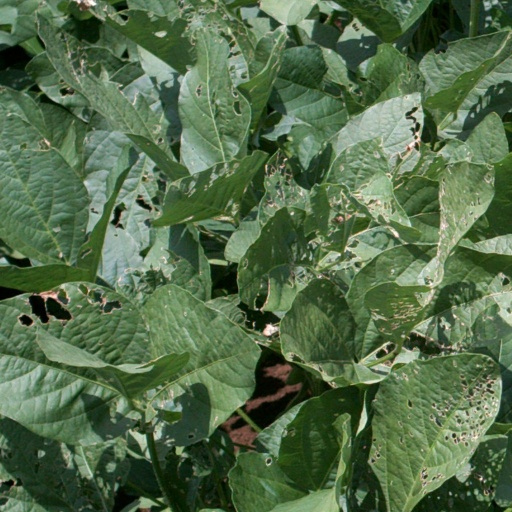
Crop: soybean